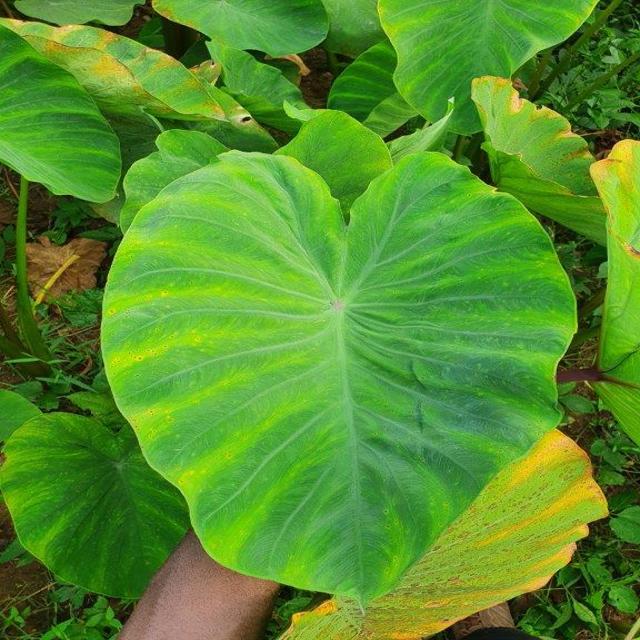
Label: Early_Blight